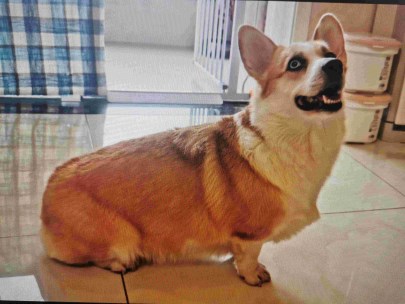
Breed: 2909-n000116-Cardigan